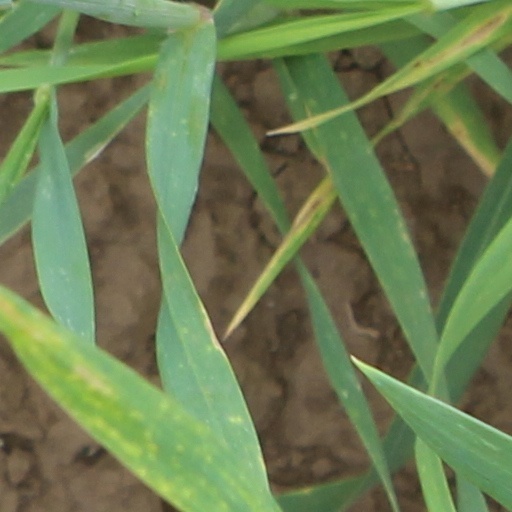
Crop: wheat